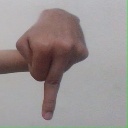
अक्षर: प